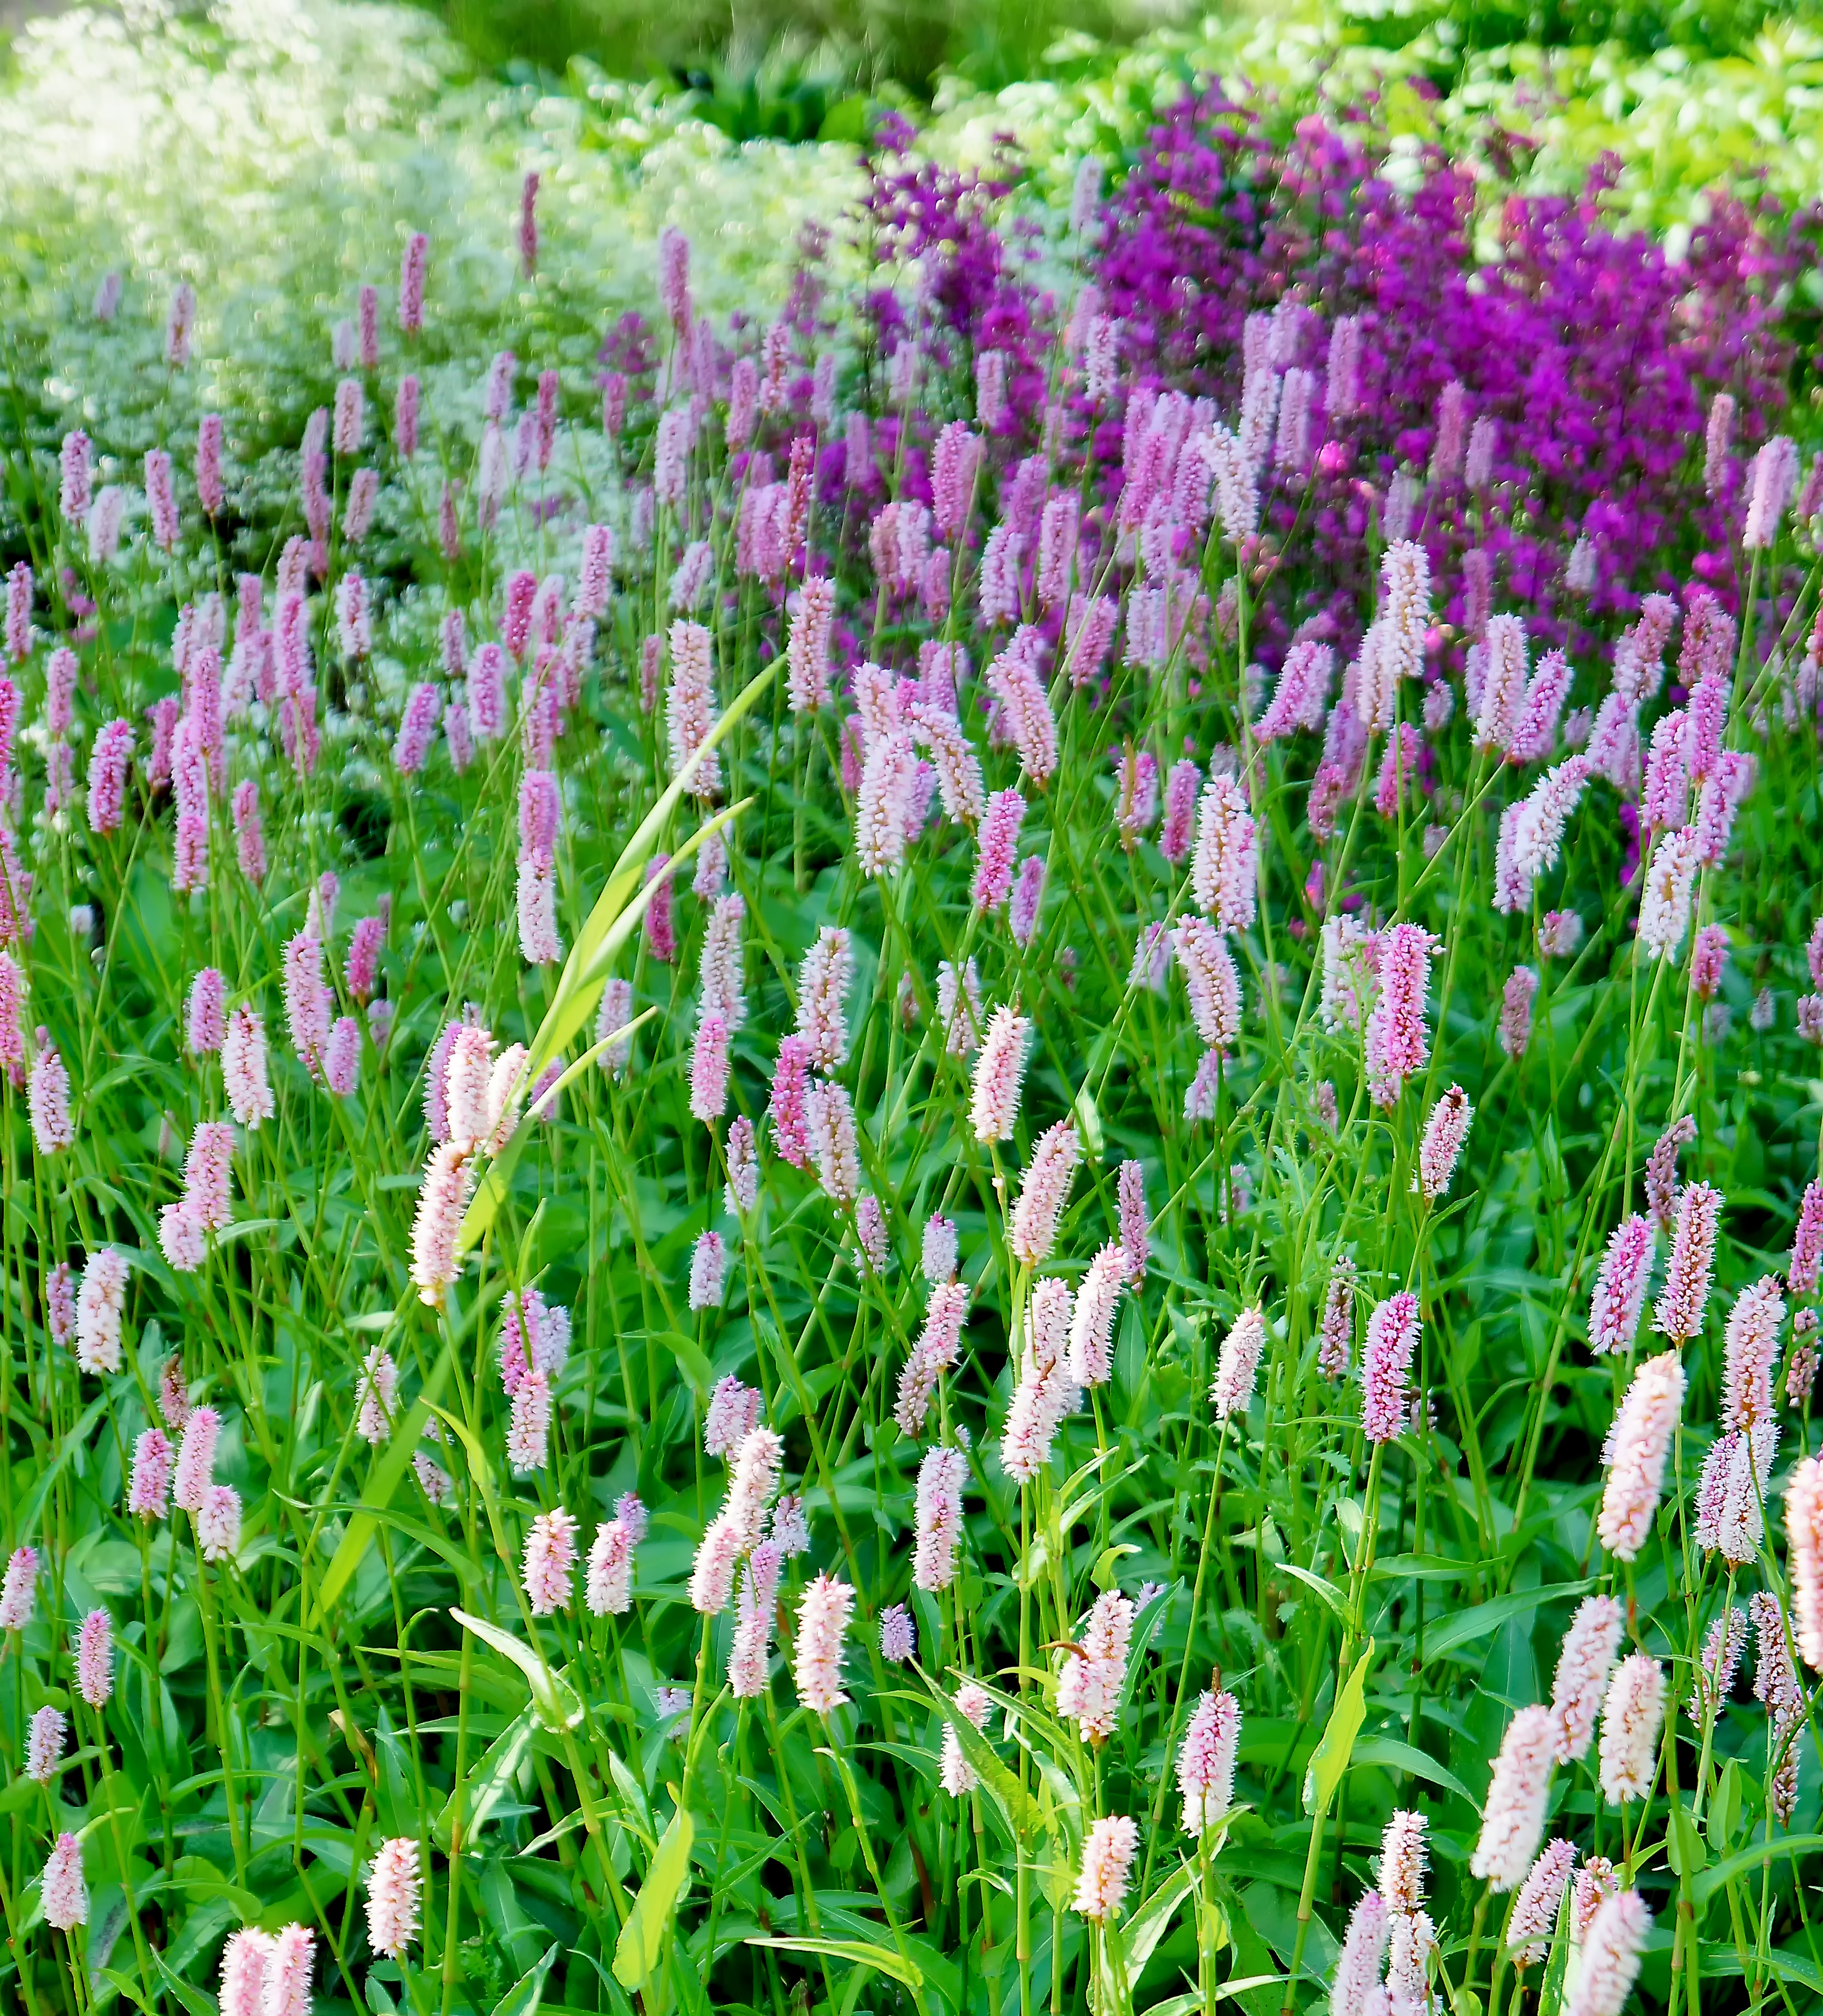
plant, field, lawn, meadow, flower, herb, botany, garden, pink, plants, wildflower, flowers, shrub, museo, finland, helsinki, magenta, botanic, kumpula, luonnontieteellinen, luomus, flowering plant, annual plant, land plant